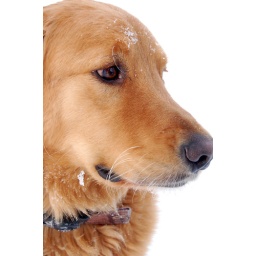
He'd rather be off running around, but humored me by sitting still for a minute.